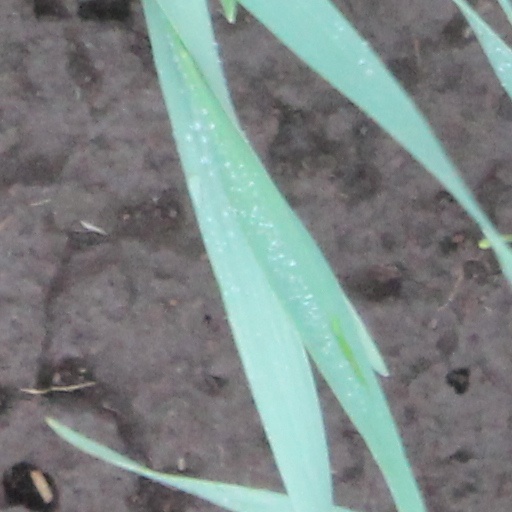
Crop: wheat